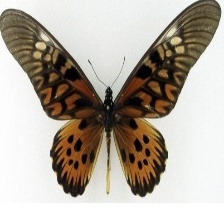
Species: AFRICAN GIANT SWALLOWTAIL